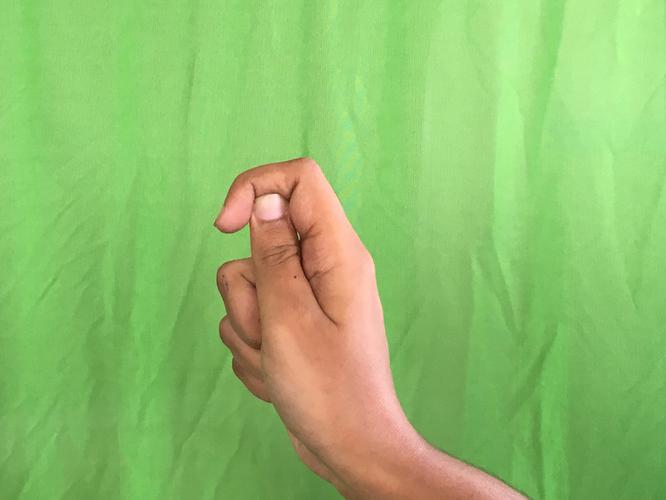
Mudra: Kapith
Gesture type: single_hand